Prithviraj Chauhan

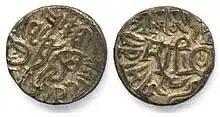
Coins of Prithviraj Chauhan

The "Prithviraj Raso" mentions that Prithviraj defeated Nahar Rai of Mandovara and the Mughal chief Mudgala Rai, but these stories appear to be pure fiction. No historical records suggest existence of these persons.